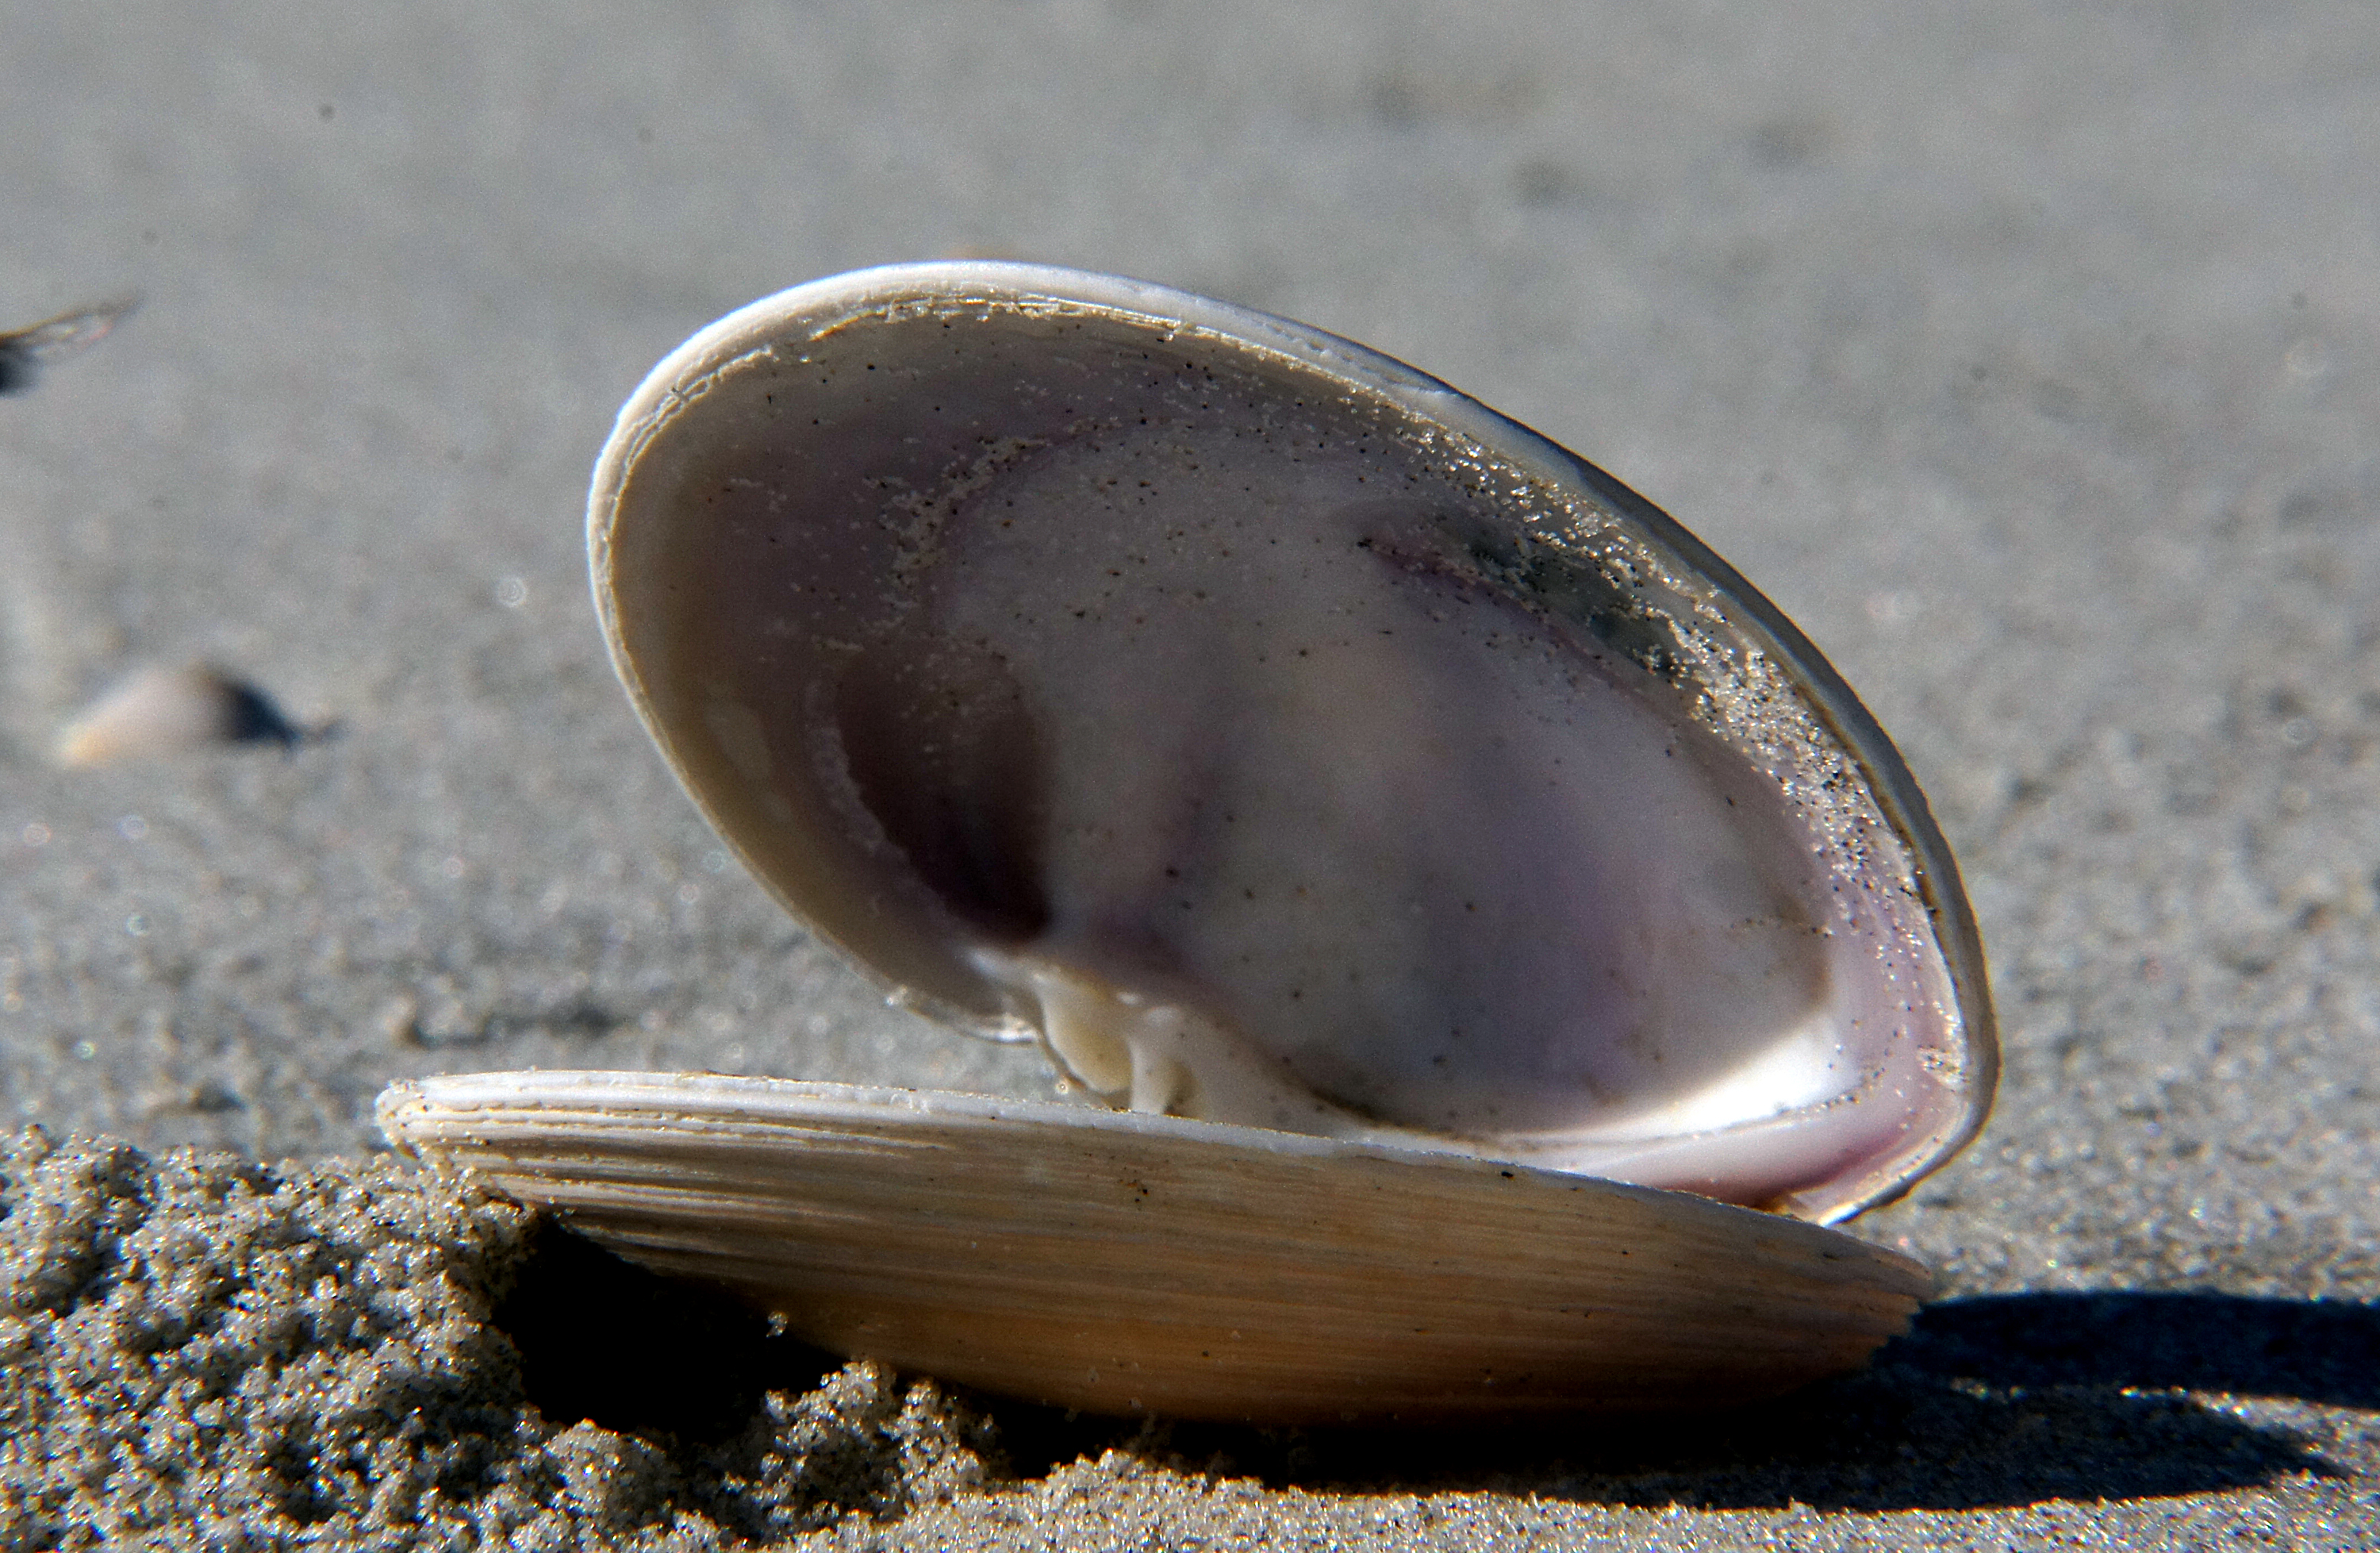
hand, beach, sand, food, seafood, material, invertebrate, seashell, clam, close up, seashells, jewellery, shells, publicdomain, snail, scallops, cockles, beachart, openshell, macro photography, sea snail